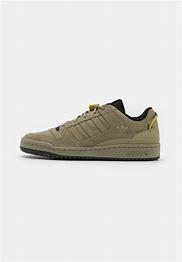
Brand: Adidas
Model: Forum Cl